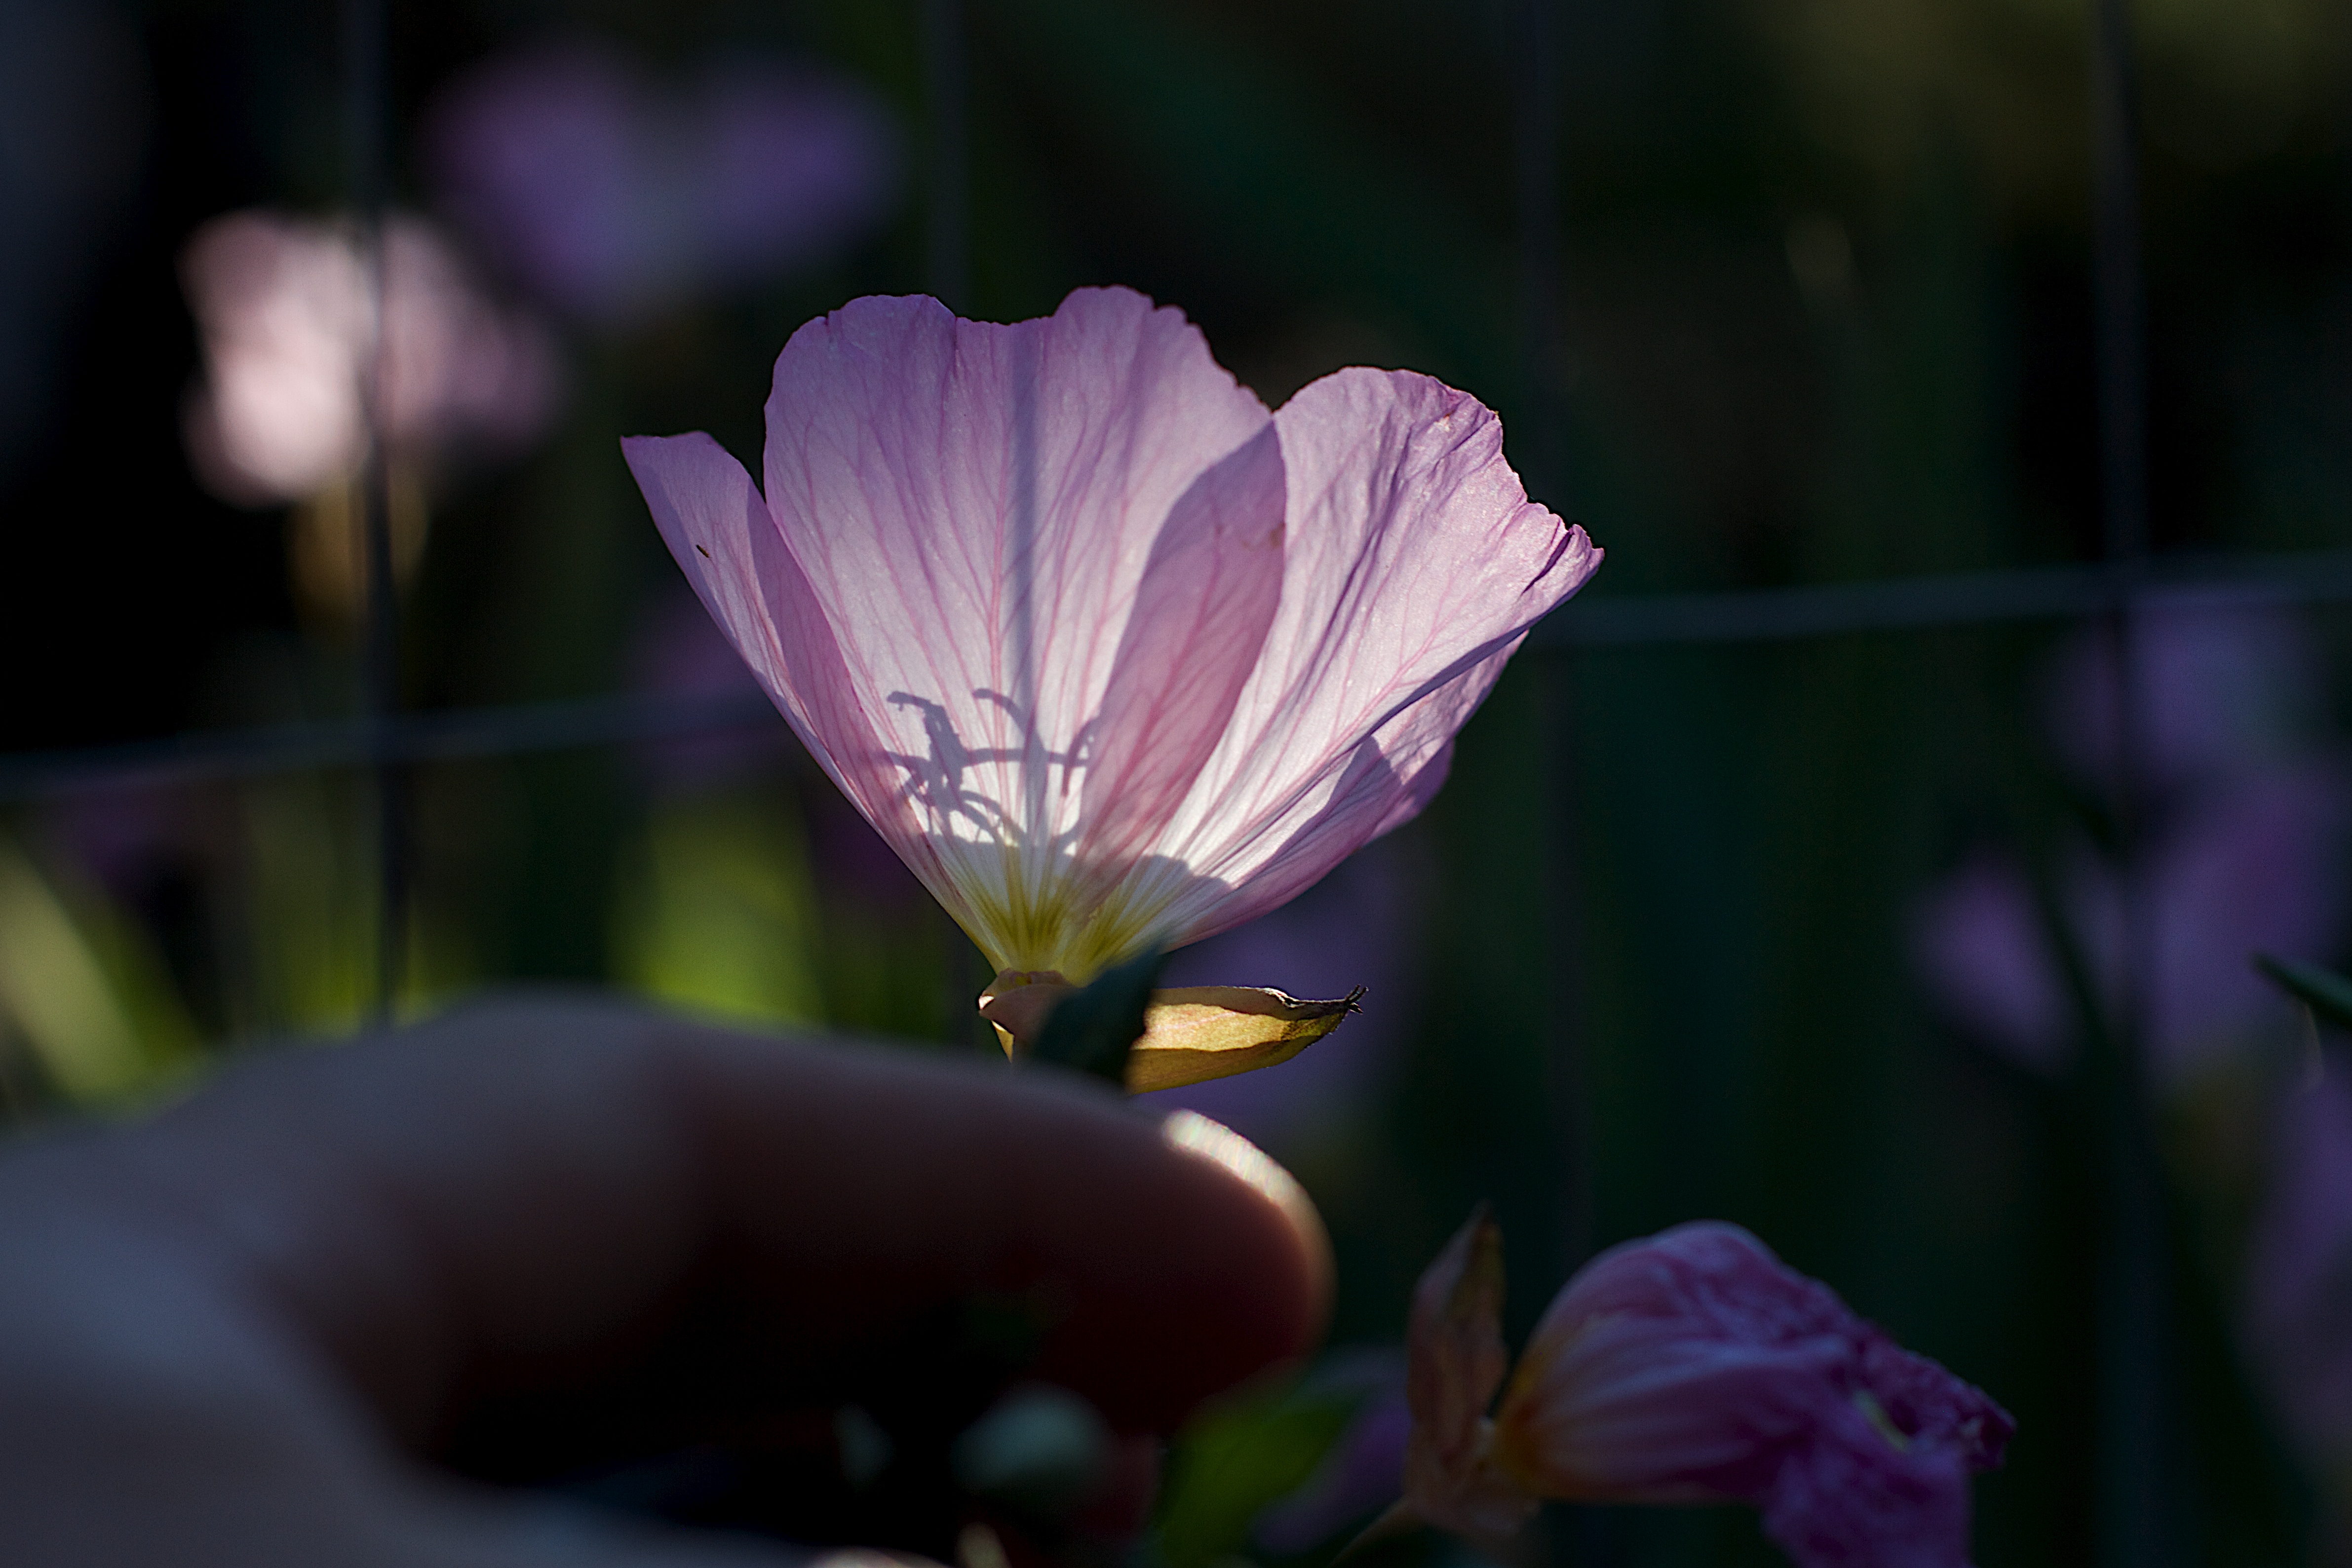
nature, blossom, plant, photography, flower, petal, botany, flora, wildflower, close up, crocus, macro photography, flowering plant, plant stem, land plant